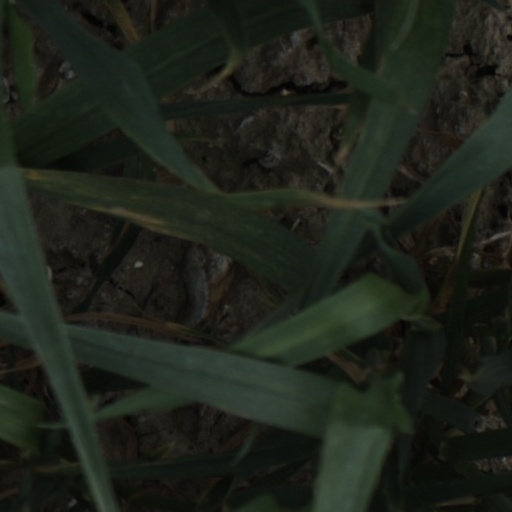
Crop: wheat